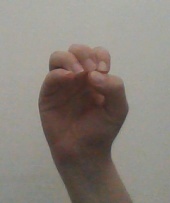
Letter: ha